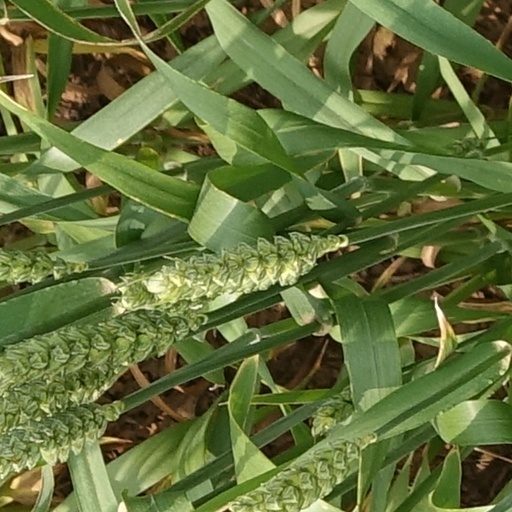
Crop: wheat